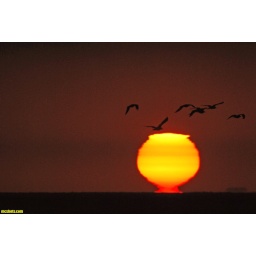
a flock of pelicans pass by the big yellow fish bowl on the horizon